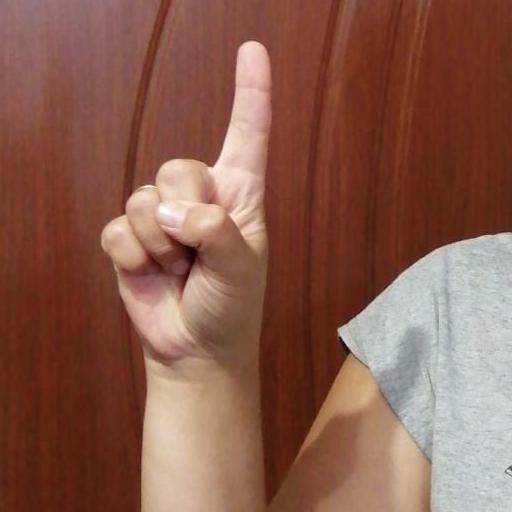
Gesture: one